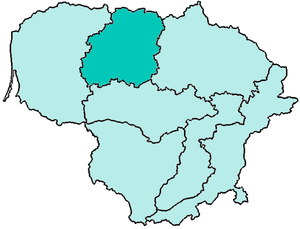
Le diocèse de Šiauliai est un diocèse catholique de Lituanie. L'évêque actuel est Eugenijus Bartulis. La structure du diocèse et son territoire actuels ont été établis le 27 mai 1997.